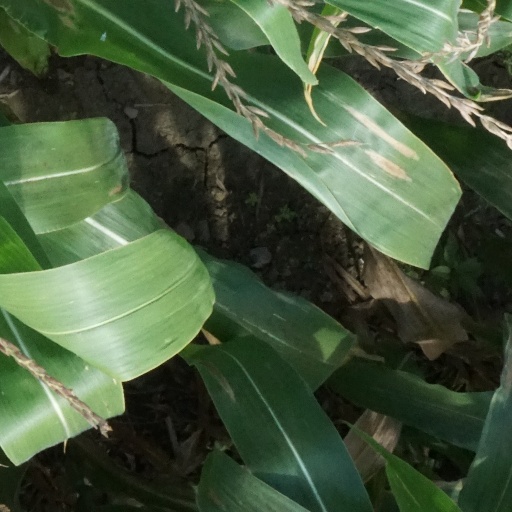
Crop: maize; corn